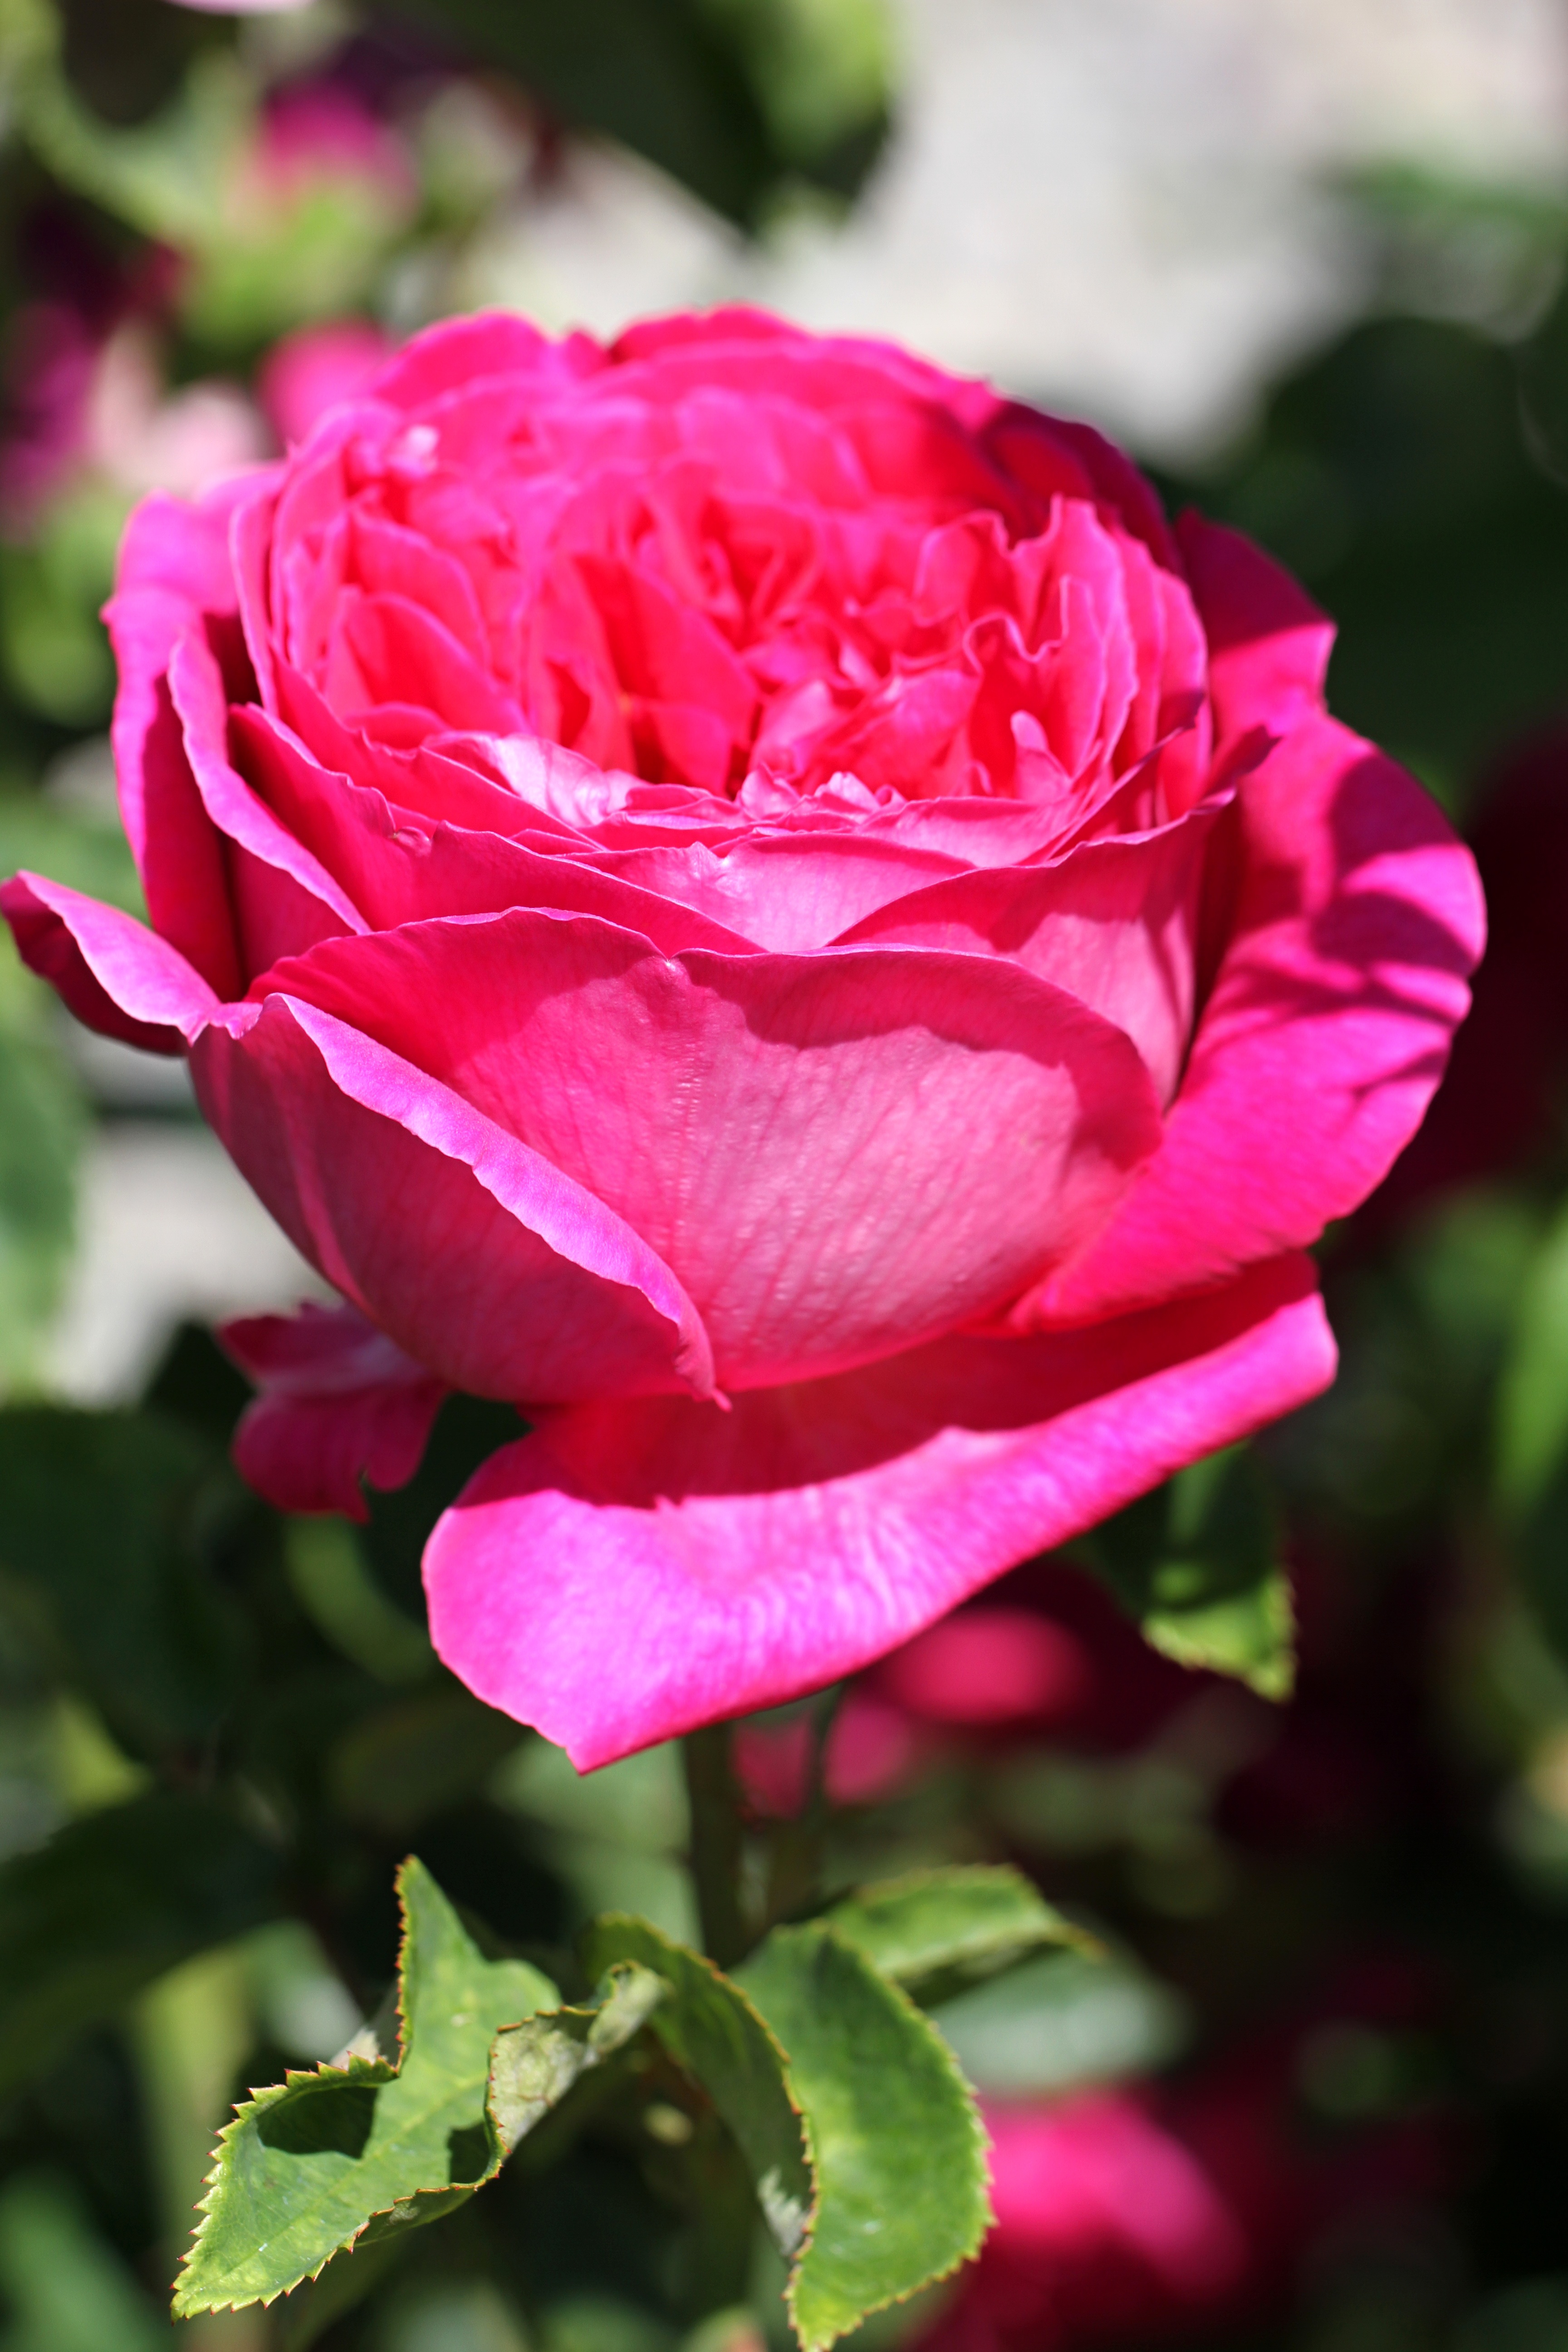
nature, blossom, plant, flower, petal, bloom, summer, rose, romantic, garden, pink, flora, beauty, tender, floribunda, rose bloom, macro photography, flowering plant, garden roses, rose family, land plant, rosa centifolia, rose order